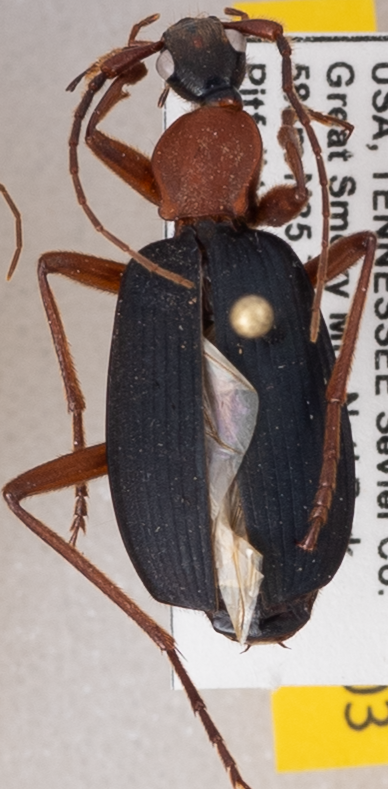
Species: Galerita bicolor
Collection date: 2021-06-22 04:00:00
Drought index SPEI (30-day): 0.39
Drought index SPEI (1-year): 0.792
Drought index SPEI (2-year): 2.09